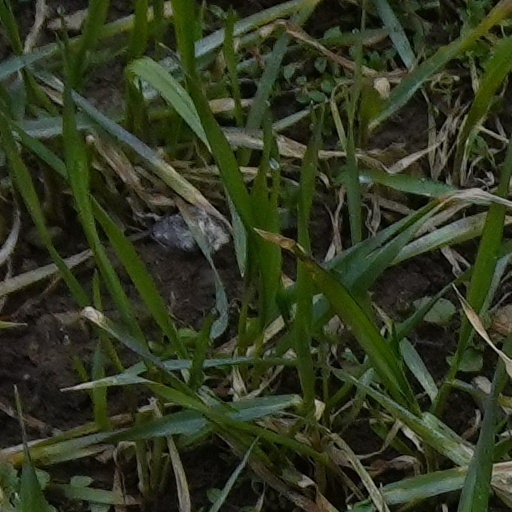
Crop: wheat